Manuel dos Reis Machado

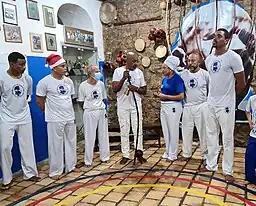
Mestre Bimba's group in 2022

Unhappy with false promises and lack of support from local authorities in Bahia, he moved to Goiânia in 1973 at the invitation of a former student. He died a year later, on February 5, 1974, at the Hospital das Clínicas de Goiânia because of a stroke.